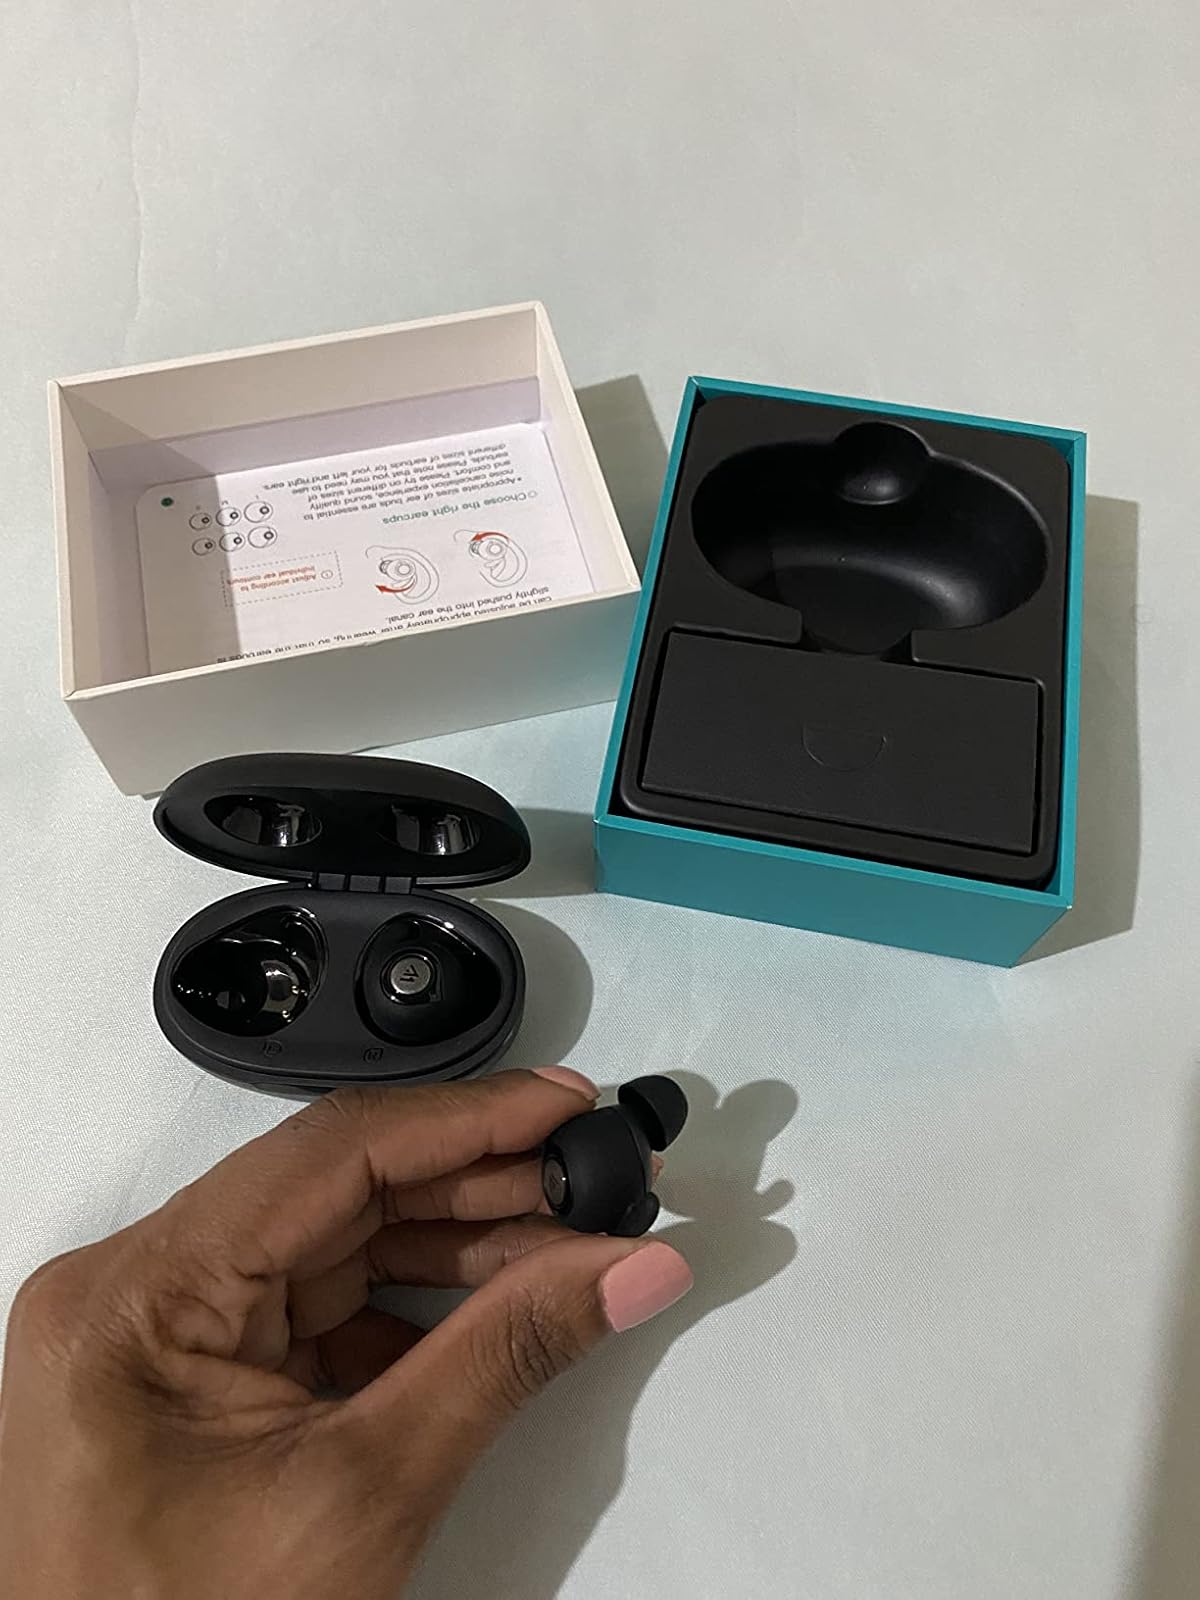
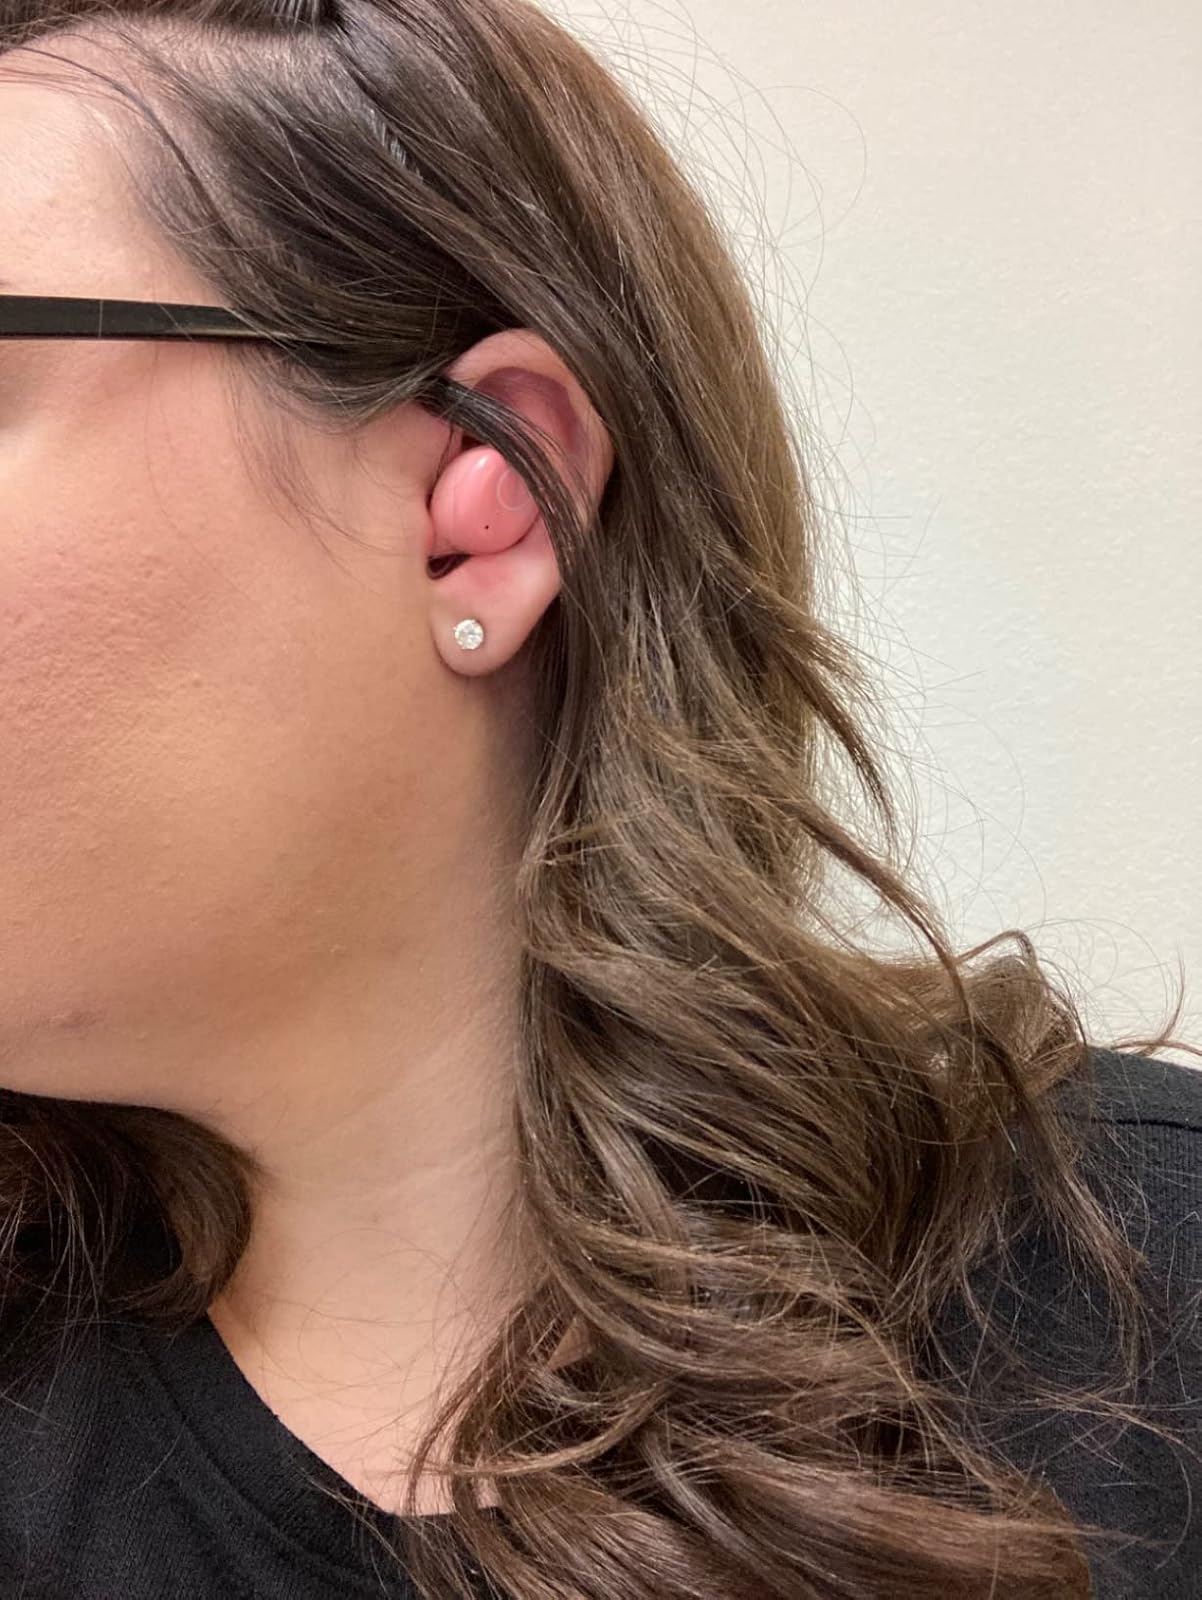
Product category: earbuds
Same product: no